Red-handed howler

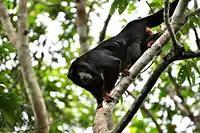
Red-handed howler monkey in Gargaú Reserve, Paraíba, Brazil

Threats to this species are numerous. First, they are a large-bodied mammal hunted for food. Females with young are especially good targets for hunting because the babies can be sold as pets and the mothers can be used for their meat. Slower reproduction of these mammals also prevents them from replenishing the population in response to this pressure. The red-handed howler monkey has one of the smallest ranges of their genus, which makes them even more susceptible to threats. Second, the Trans-Amazonia and the Belém–Brasília Highways intersect their habitats, which causes collisions with automobiles. Third, the threat from agriculture is increasing. Increasing population pressures have forced farmers to clear more land for farming and these clear-cut methods are too much of a disturbance for the red-handed howler. Some small disturbances are tolerated by species that focus more on leaves, but since "A. belzebul" is mostly frugivorous, it is harder for them to adapt to change. Logging is yet another concern, because it not only disrupts the habitat too much, but it also allows better access to their habitats for hunters by use of the access roads. Fourth, habitat fragmentation accompanies all of these disturbances. If the forest does eventually regenerate, there will still be no way for new howlers to come back into the area and it also prohibits gene flow and the amount of genetic variation will decrease. Lastly, predation can have a large effect on the population. Since the populations are usually in groups in small areas, they are easy prey for animals such tayras. One study found tayras had found their way onto an island and took out a large portion of the population by hunting together and preying on the family groups in the area.